American bison

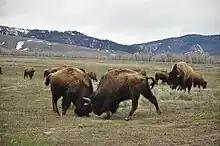
Bison sparring in Grand Teton National Park in Moose, Wyoming.

American bison live in river valleys, and on prairies and plains. Typical habitat is open or semiopen grasslands, as well as sagebrush, semiarid lands, and scrublands. Some lightly wooded areas are also known historically to have supported bison. Bison also graze in hilly or mountainous areas where the slopes are not steep. Though not particularly known as high-altitude animals, bison in the Yellowstone Park bison herd are frequently found at elevations above , and the Henry Mountains bison herd is found on the plains around the Henry Mountains, Utah, as well as in mountain valleys of the Henry Mountains to an altitude of . Reintroduced plains bison in Banff National Park have been observed to roam mountainous areas, including high ridges and steep drainages. Archaeological finds indicate some bison to spent their lives within mountain ranges while others may have migrated in and out.